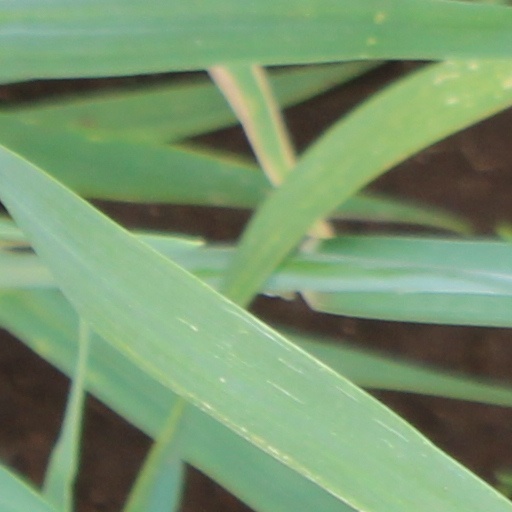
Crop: wheat